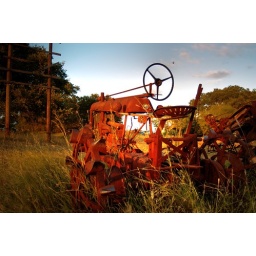
I happened upon a spider who made her home on this old rusty tractor in Texas.